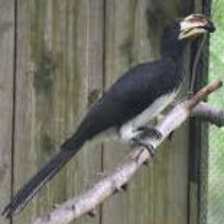
Species: AFRICAN PIED HORNBILL
Scientific name: TOCKUS FASCIATUS
ImageNet parent category: hornbill